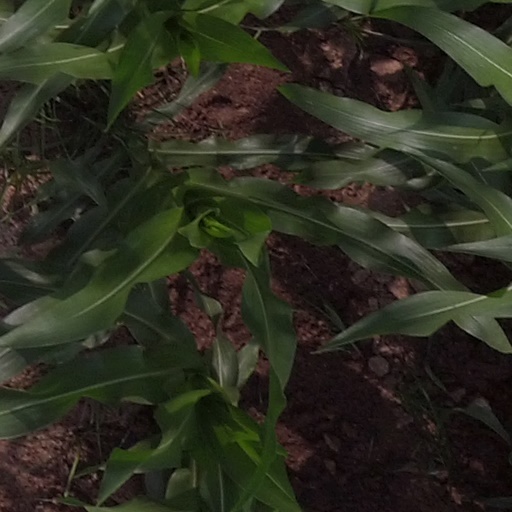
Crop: maize; corn